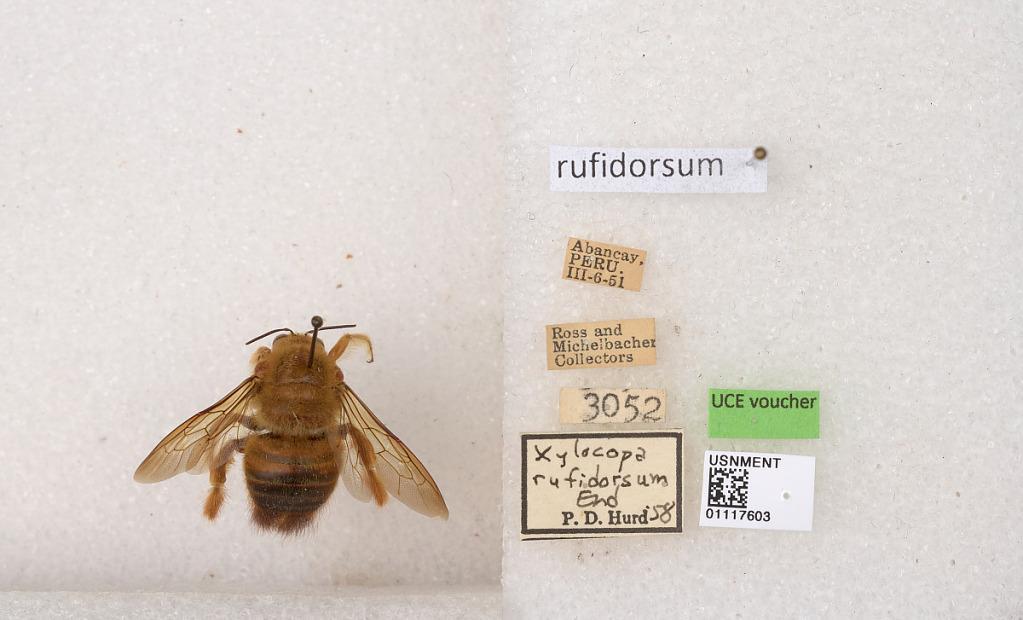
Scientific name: Xylocopa (Neoxylocopa) rufidorsum Enderlein
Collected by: Ross & Michelbacher
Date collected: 1951-3-6
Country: Peru
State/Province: Apurimac
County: Abancay
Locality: Abancay
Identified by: Hurd, P. D.